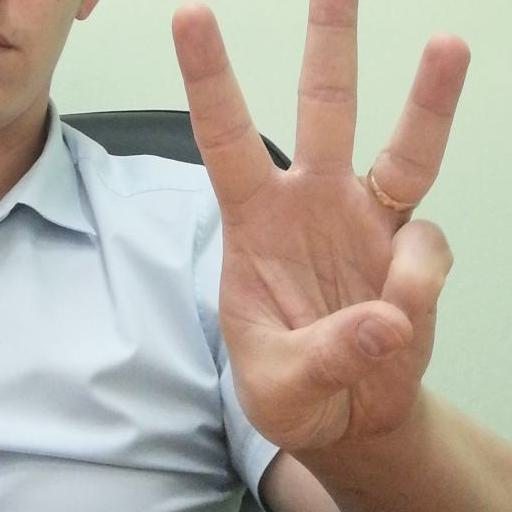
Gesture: three